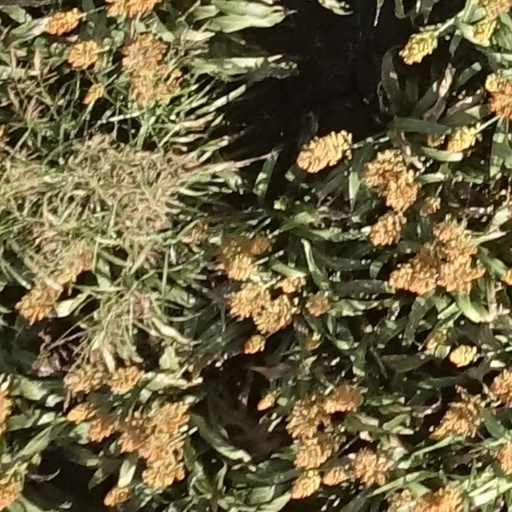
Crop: sorghum